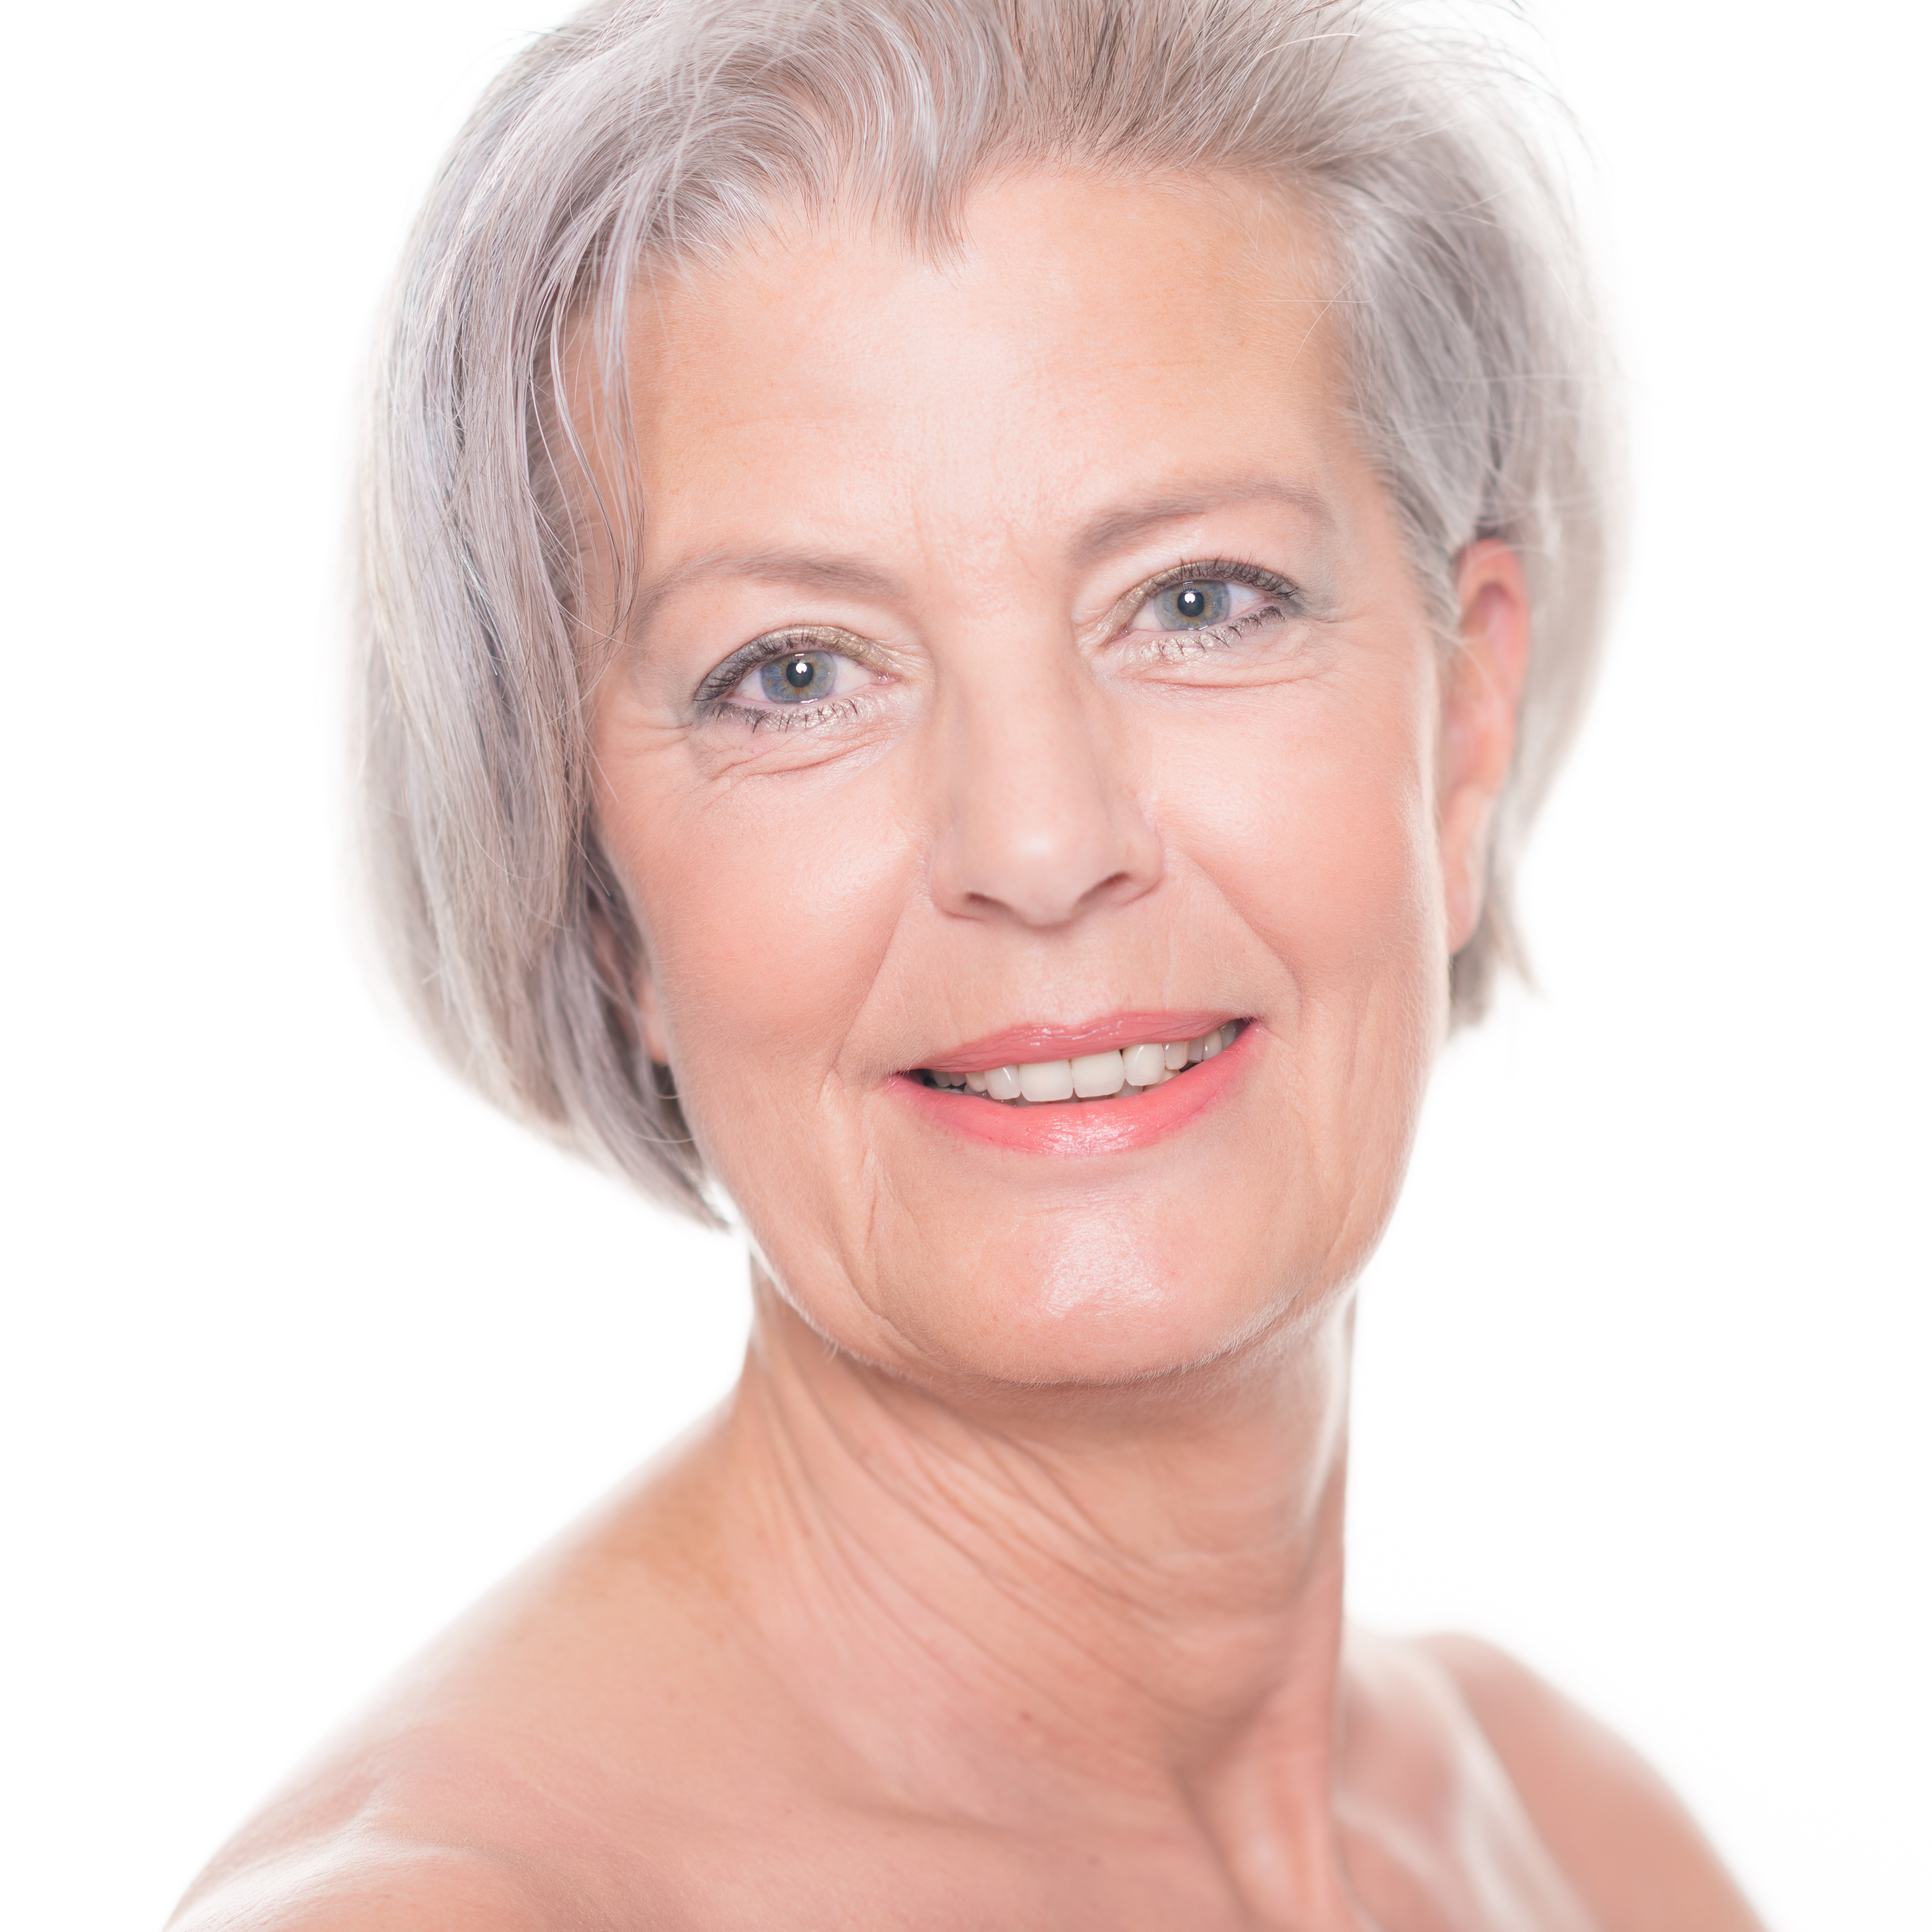
Gender: women